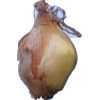
Label: onion